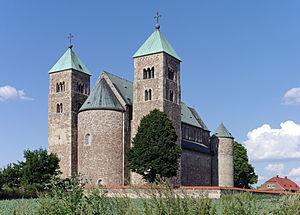
L'architecture romane est le premier grand style créé au Moyen Âge en Europe après le déclin de la civilisation gréco-romaine. Son développement est pleinement établi vers 1060 mais les premiers signes de mutation sont différents suivant les régions et il n'y a pas de consensus sur une date des débuts qui vont du VIᵉ au XIᵉ siècle. L'architecture gothique est le style qui lui succède progressivement à partir du XIIe siècle.Le dynamisme monastique, de profondes aspirations religieuses et morales, la spiritualité des routes de pèlerinages dans une Europe rendue à la paix président à la naissance de l'art roman et contribuent à en faire un style vraiment neuf et doué d'une profonde originalité. La volonté de libérer l'Église de la tutelle de pouvoirs séculiers, les croisades, la reconquête chrétienne en Espagne avec l'effondrement du califat de Cordoue, la disparition du mécénat royal ou princier font de l'art roman l'art de toute la chrétienté médiévale.